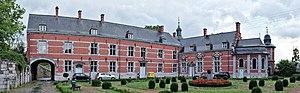
Château Bilquin-de Cartier un jour de pluie à Marchienne-au-Pont (Charleroi)
Marchienne-au-Pont est une section de la ville belge de Charleroi située en Région wallonne dans la province de Hainaut.
Le château Bilquin-de Cartier est un monument classé situé à Marchienne-au-Pont, section de la ville belge de Charleroi, dans la province de Hainaut.
La Boucle noire est une promenade de 20 km autour de Charleroi faisant la part belle aussi bien aux paysages industriels et aux terrils emblématiques de la cité qu’aux paysages urbains ou plus campagnards.